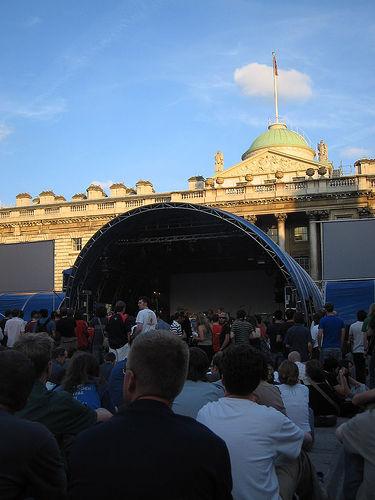
Weather: sun or clear